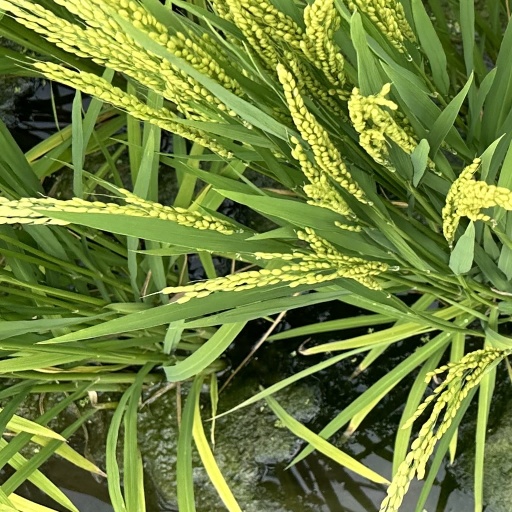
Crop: rice